Dam

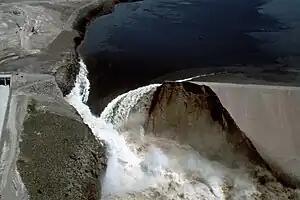
Teton Dam failure

A cofferdam is a barrier, usually temporary, constructed to exclude water from an area that is normally submerged. Made commonly of wood, concrete, or steel sheet piling, cofferdams are used to allow construction on the foundation of permanent dams, bridges, and similar structures. When the project is completed, the cofferdam will usually be demolished or removed unless the area requires continuous maintenance. (See also causeway and retaining wall.)